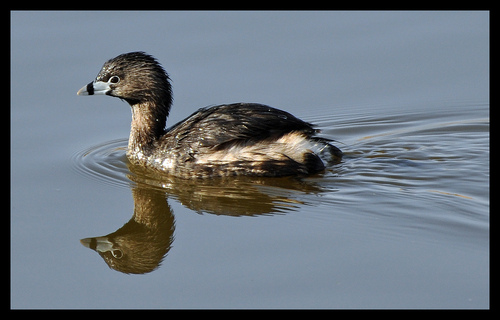
this small multi-colored bird has a long curved neck, and a black stripe around its bill.
this medium sized multicolored bird with a black and white bill, and a long neck.
a medium sized bird with black feathers and white markings.
black bird with white under wings and a white bill with a black stripe.
this bird is a small duckling type bird with feathery black and white feathers.
this bird has a fat white bill with stripe midway up the bill, dark black primaries and secondaries.
natural colored bird with long neck and head, short white beak and brown wings.
this bird has wings that are black and has a short bill
this bird has a black ring around its beak and a long neck.
this bird has wings that are black and has a white belly
Species: Pied Billed Grebe